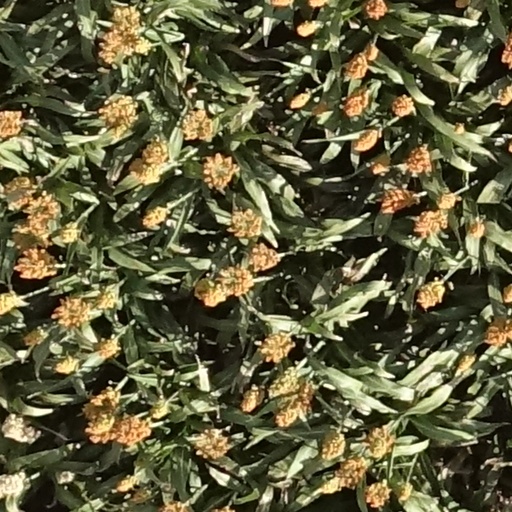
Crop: sorghum